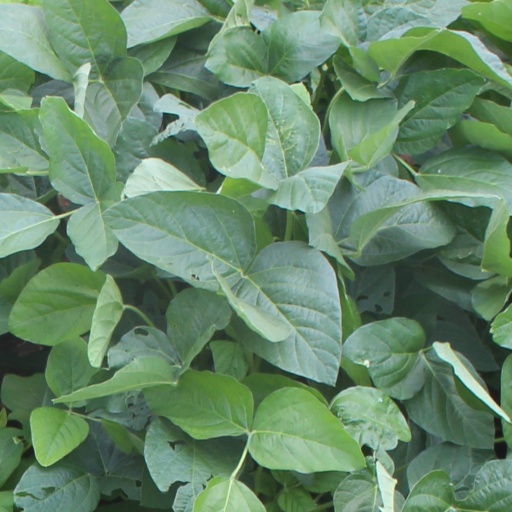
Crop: soybean